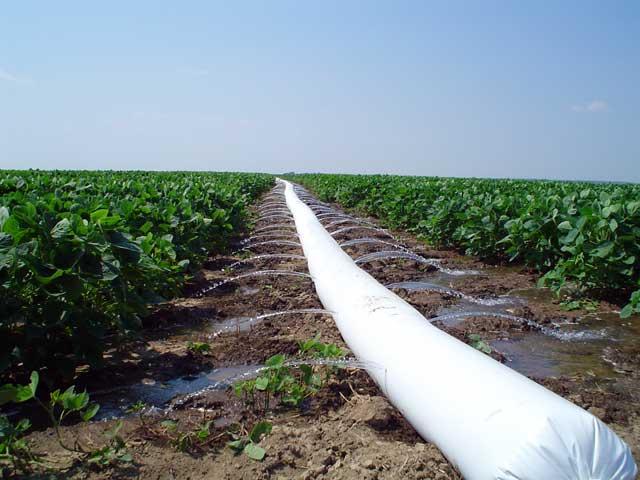
Mfumo wa umwagiliaji, mabomba yaliyopitishwa katika ardhi ya shamba yaliyotobolewa matundu madogo madogo yanayosaidia unyunyiziaji wa maji katika shamba hilo, kwa ajili ya kusaidia shughuli ya kilimo cha umwagiliaji kufanyika kwa ufasaha na weredi mkubwa.